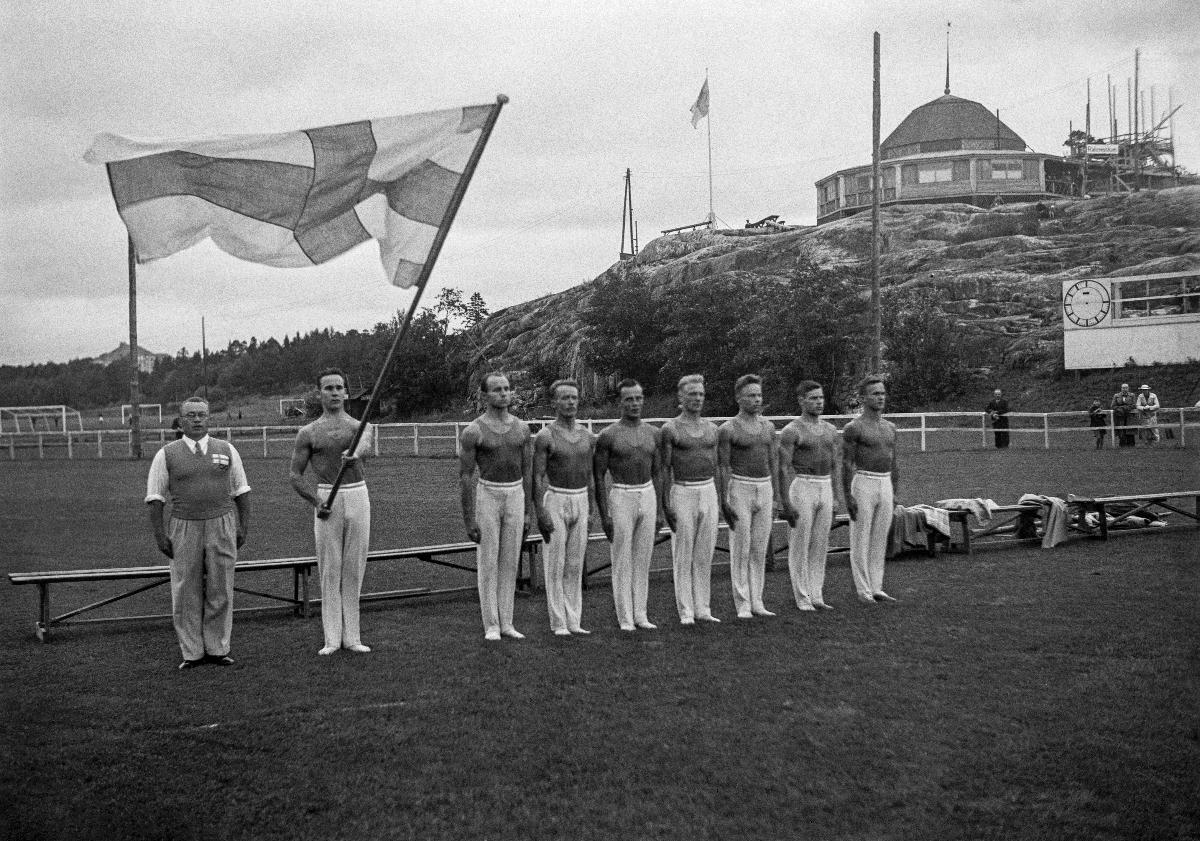
Olympiavoimistelijoiden jäähyväisnäytös 1936
Olympiagymnasternas avskedsuppvisning 1936; Olympic Gymnasts farewell show 1936
sisällön kuvaus: Suomalaisten olympiavoimistelijoiden jäähyväisnäytös Helsingin pallokentällä 29.7.1936. Kuvassa Suomen voimistelujoukkue. content description: Farewell show of Finnish Olympic gymnasts on Helsinki Ball field 29.7.1936. In the picture the Finnish gymnastics team. innehållsbeskrivning: Finska olympiagymnasternas avskedsuppvisning på Helsingfors bollplan 29.7.1936. På bilden Finlands gymnastiktrupp.
Kuvaaja: Sundström, Hugo, kuvaaja
Vuosi: 1936
Paikka: Suomi, Uusimaa, Helsinki
Aiheet: urheilijat; olympialaiset; Kesäolympialaiset 1936; voimistelijat; Berliinin olympialaiset 1936; liput; HBL; athletes; Olympics; sports; sportsmen; gymnasts; summer olympics 1936; Berlin olympics 1936; flags; idrottare; olympiska spelen; sport; idrott; sportare; olympiaden; gymnaster; sommarolympiaden 1936; olympiska spelen i Berlin; flaggor